2007 Australian Formula Ford Championship

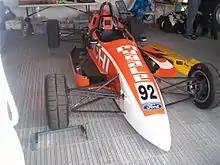
The Mygale SJ06 Ford of Taz Douglas at the Sandown round of the championship.

Championship points were awarded on a 20-16-14-12-10-8-6-4-2-1 basis to the top ten finishers in each race, with a bonus point awarded to the driver achieving pole position for the first race at each round.